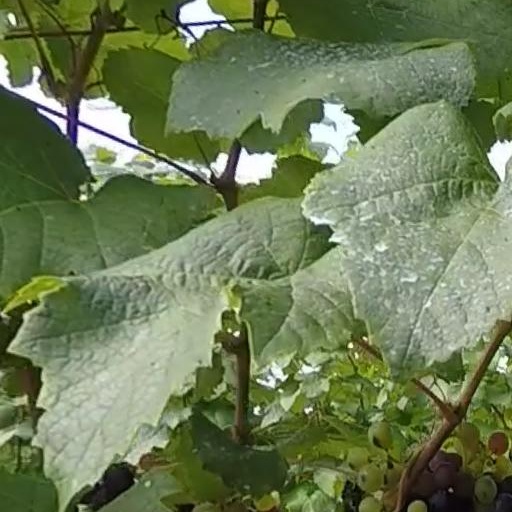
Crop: grape